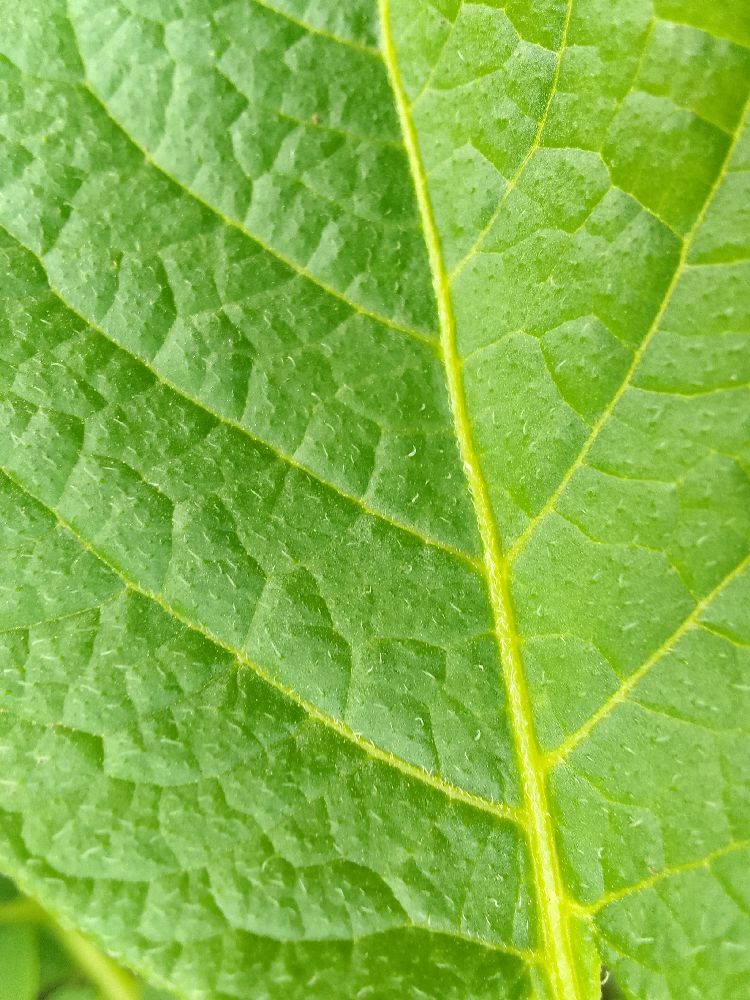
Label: Healthy